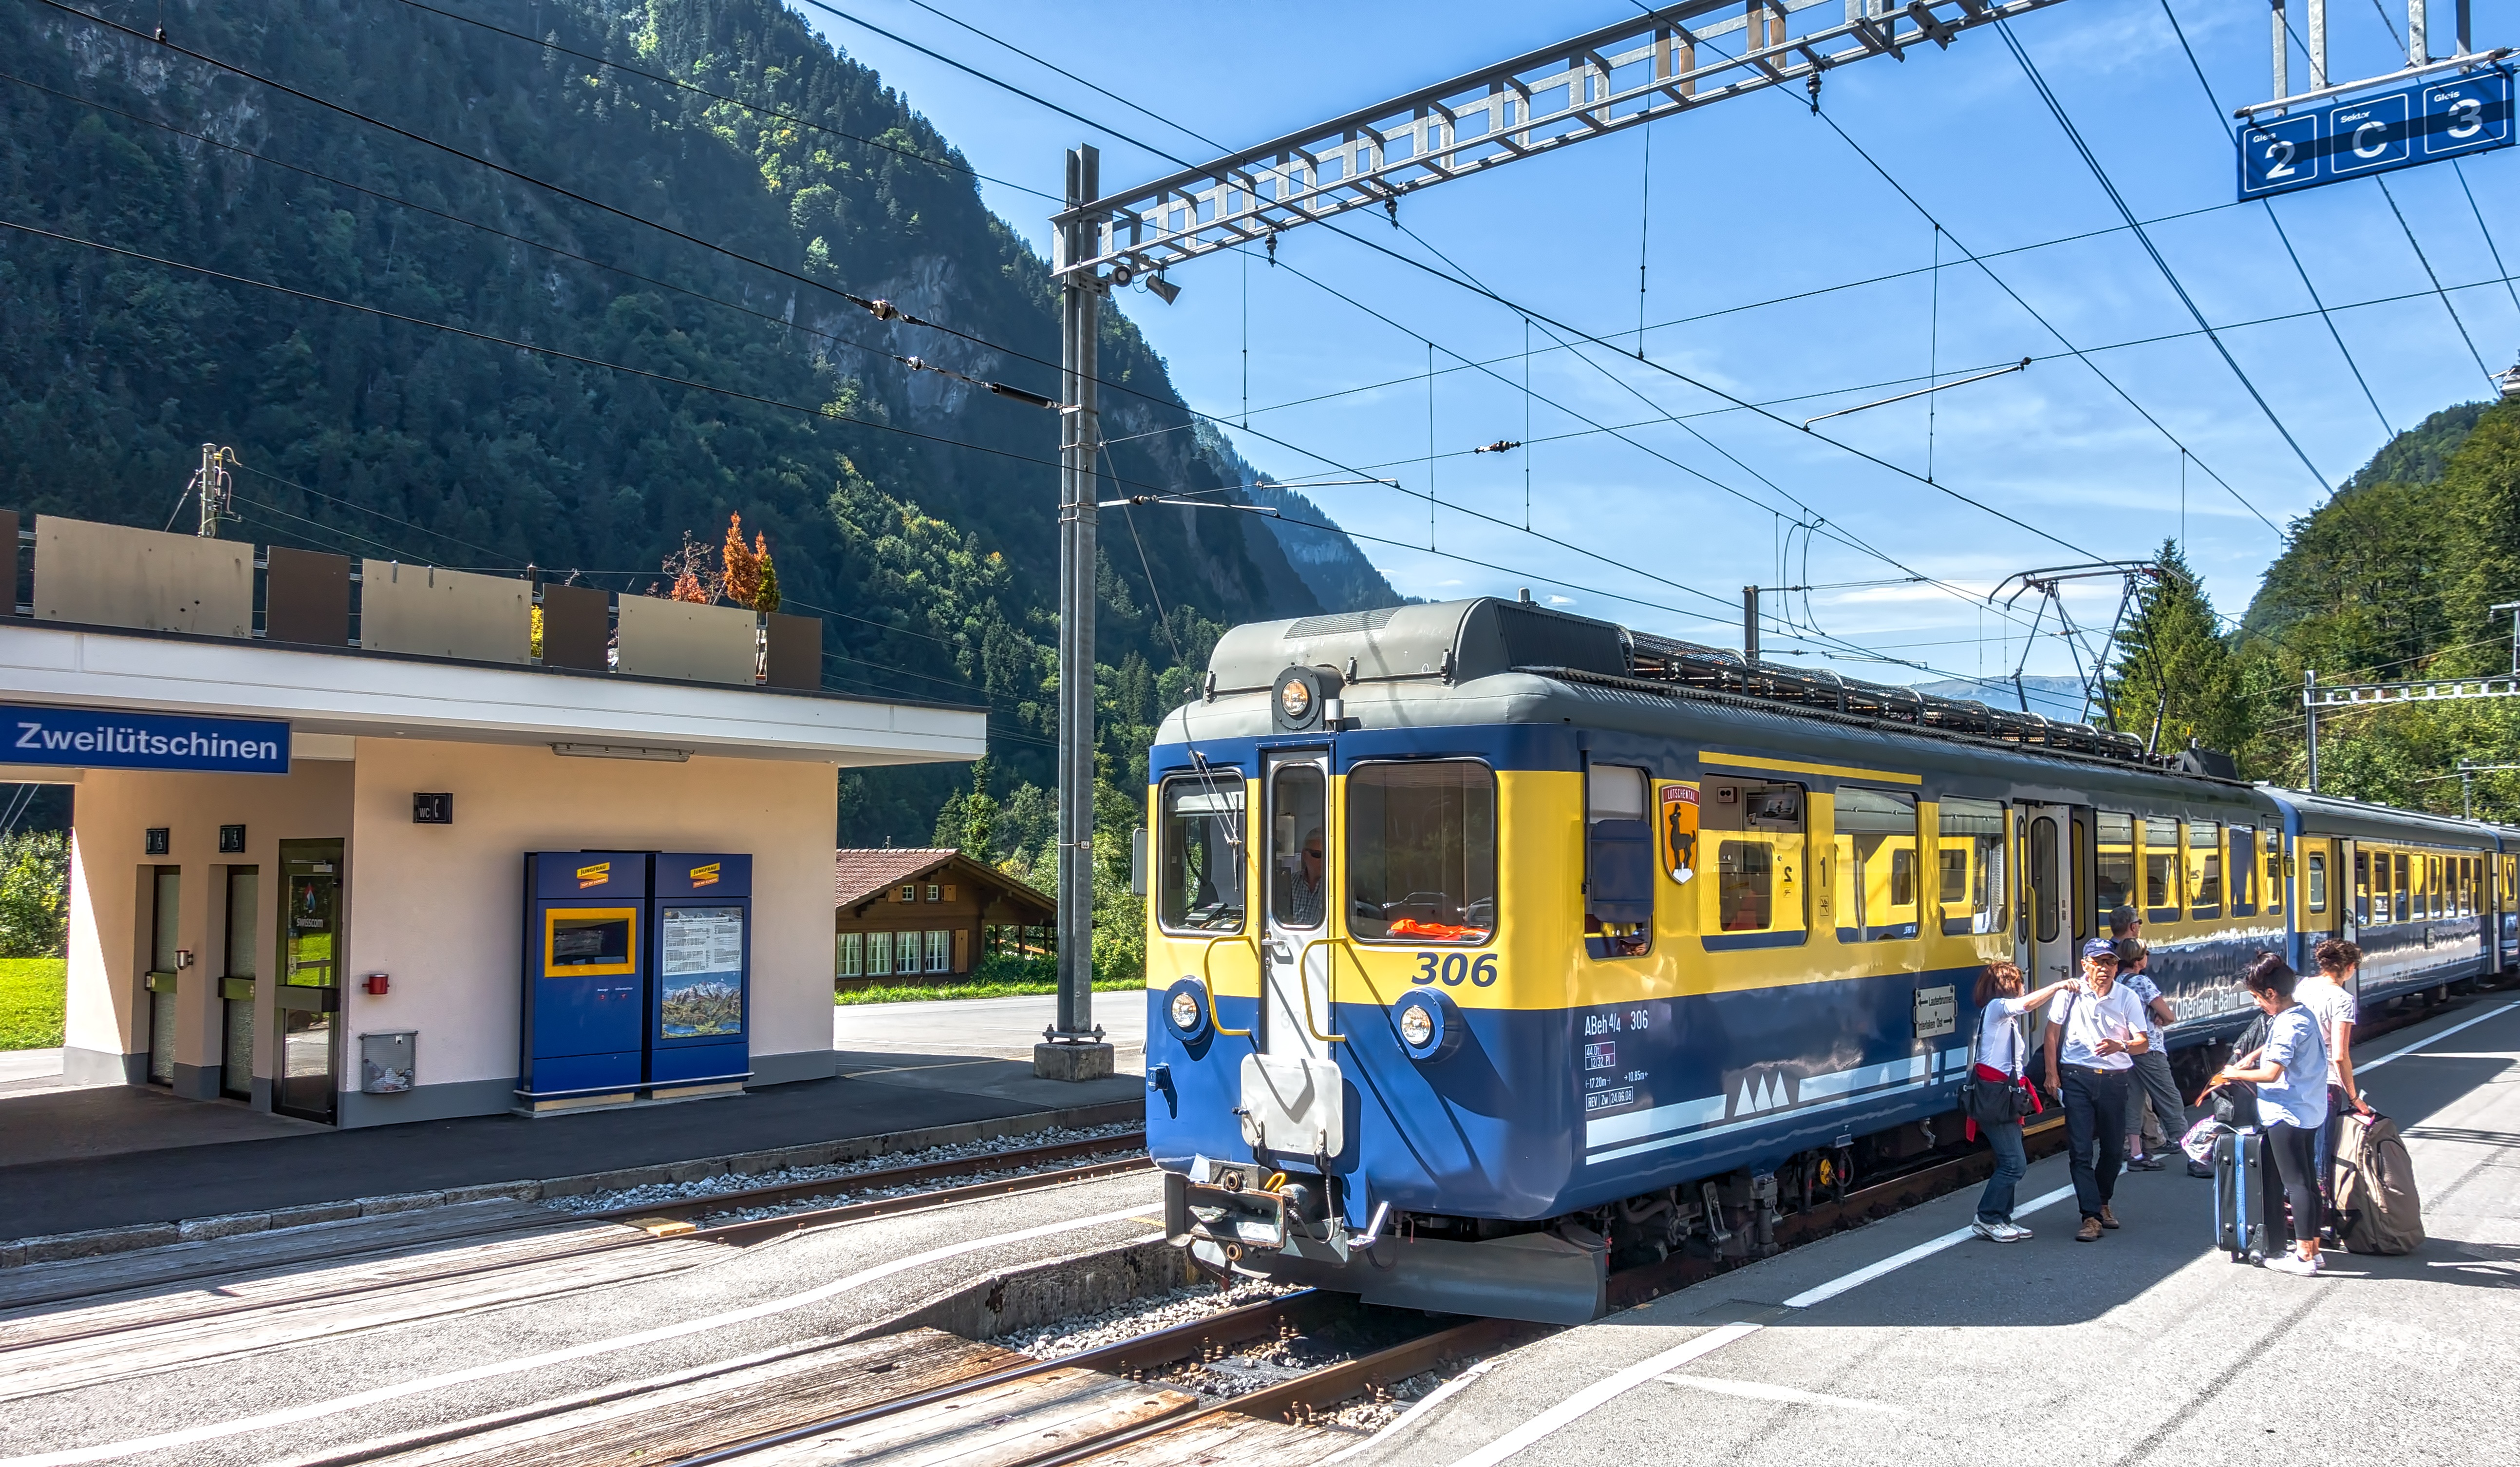
railway, train, tram, transport, vehicle, station, train station, electricity, cable car, public transport, locomotive, switzerland, rail transport, land vehicle, rolling stock, metropolitan area, railroad car, zweilutchinen